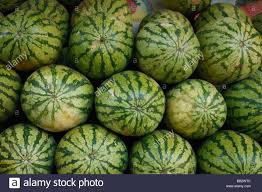
Label: Watermelon